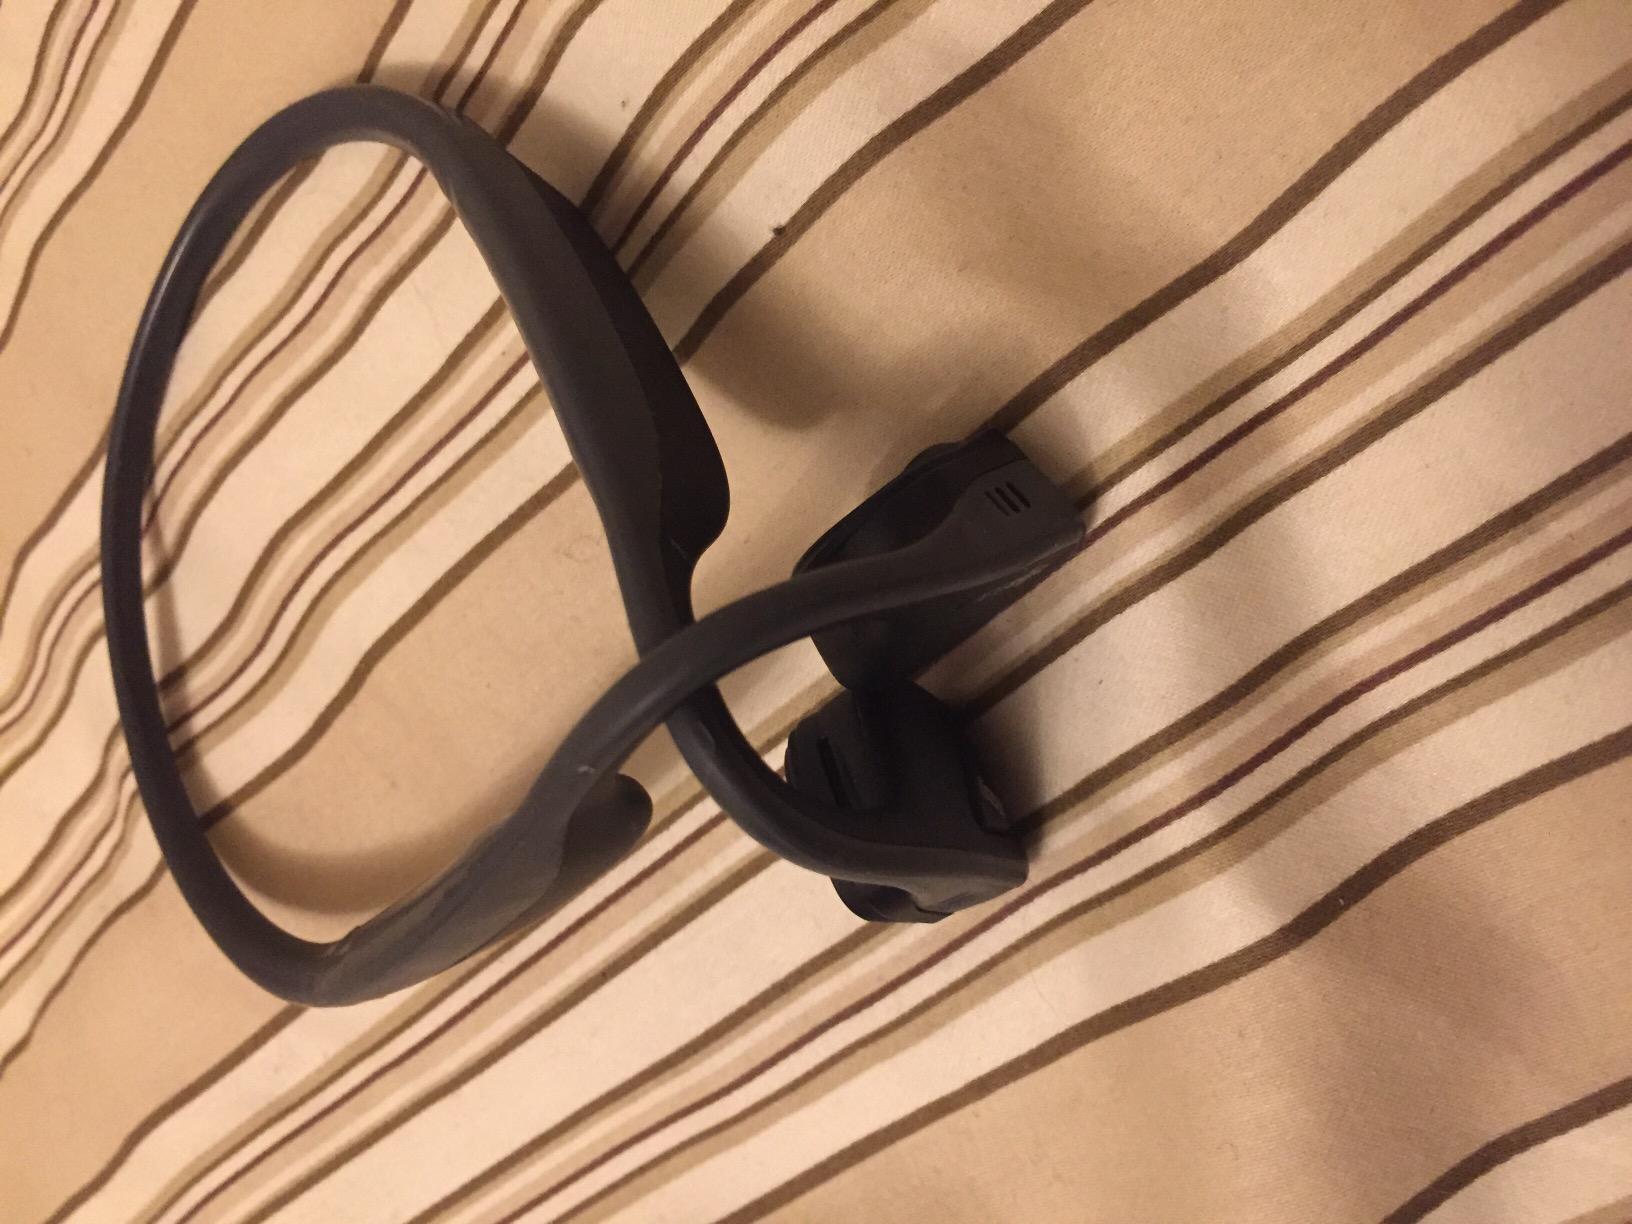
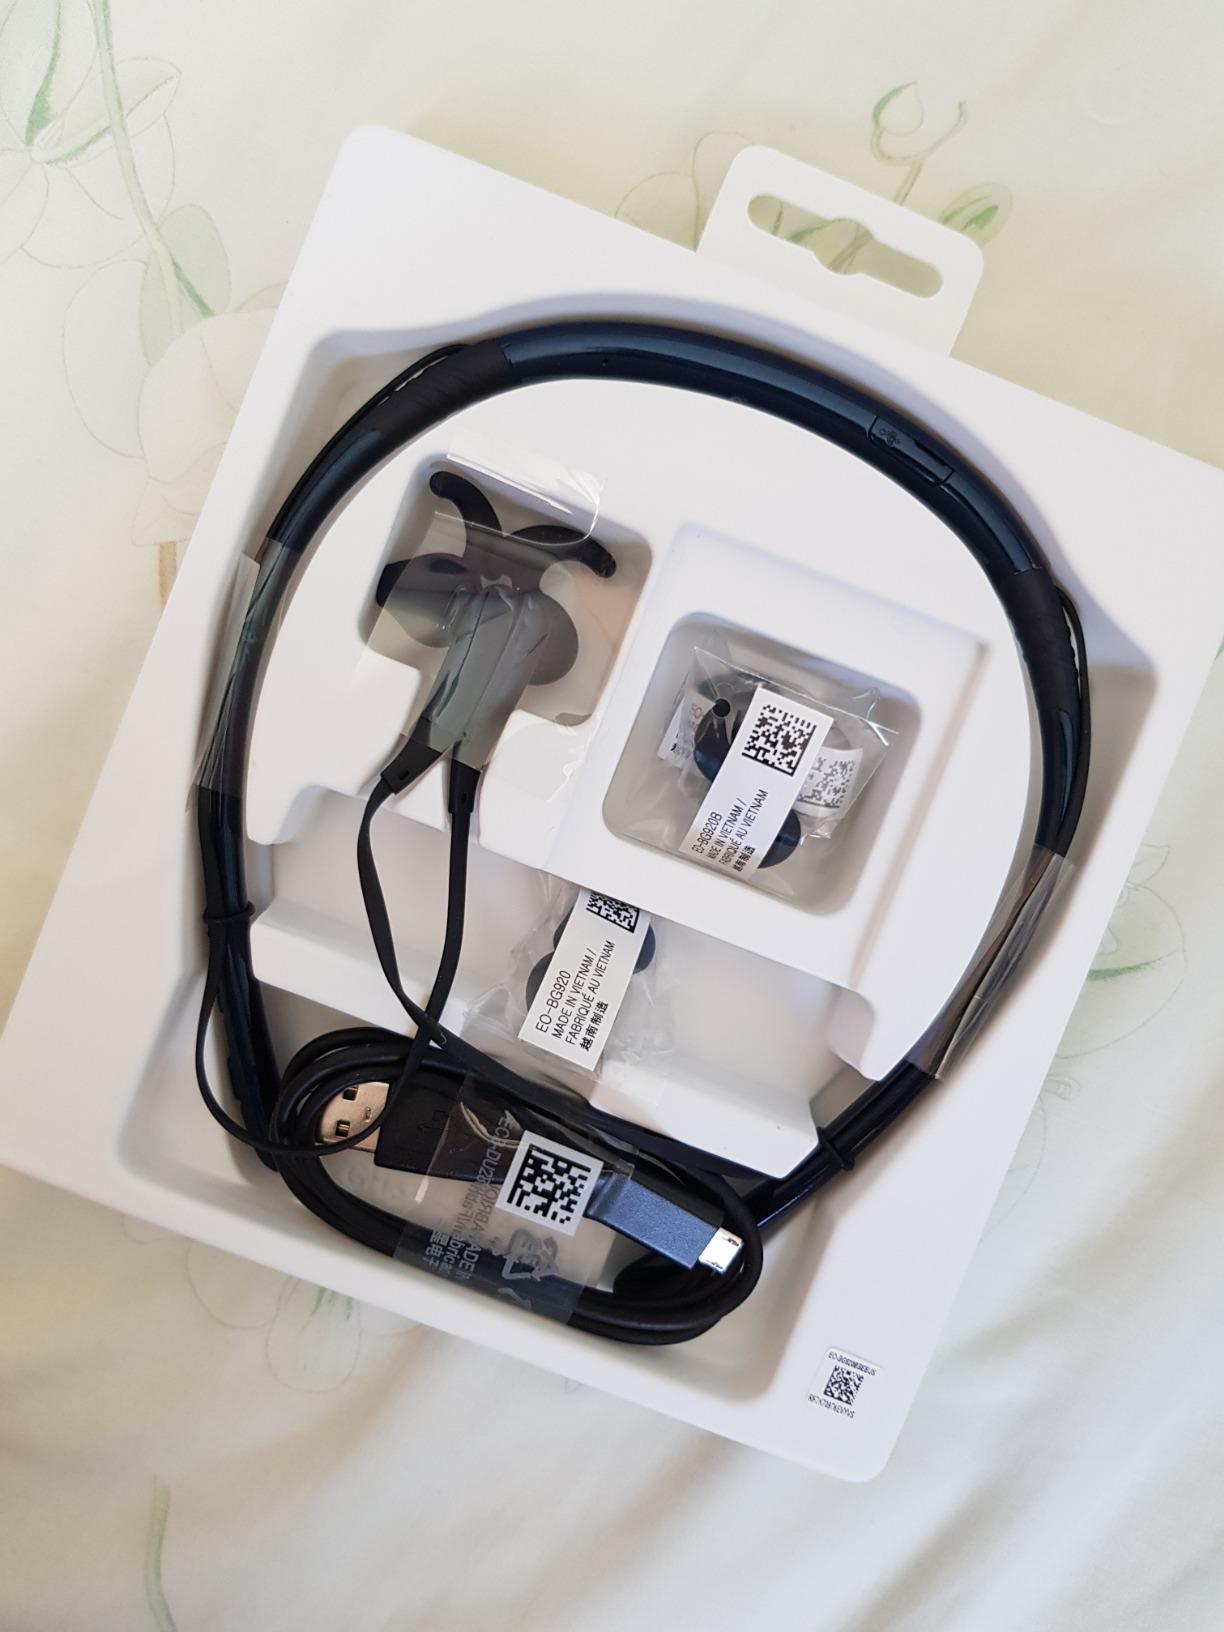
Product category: headphones
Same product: no